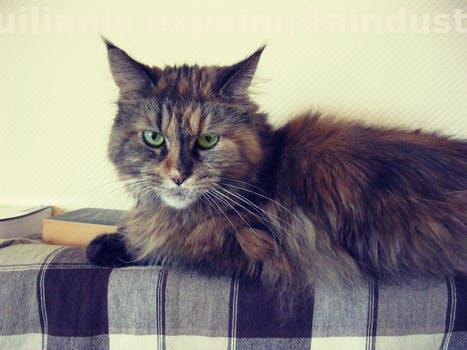
Label: Watermark